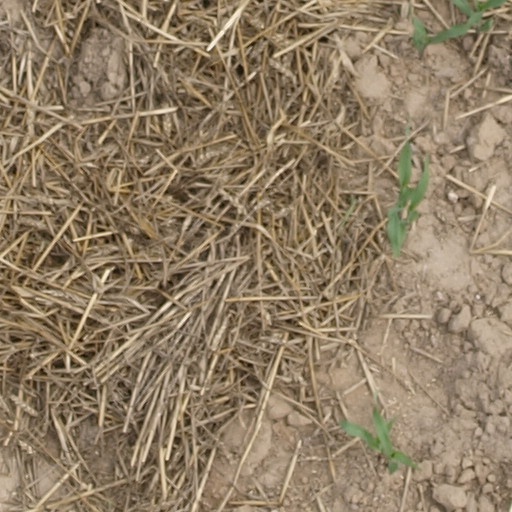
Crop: maize; corn